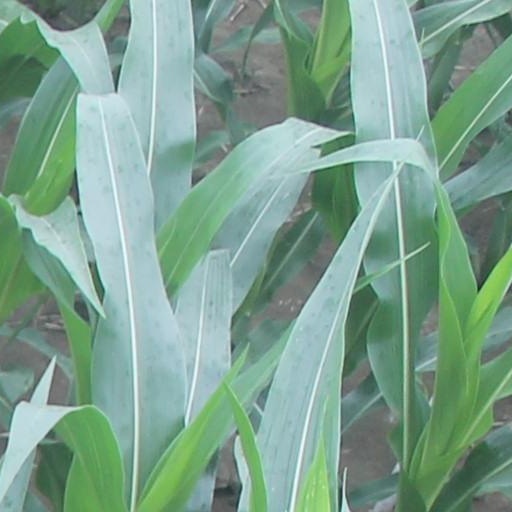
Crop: maize; corn